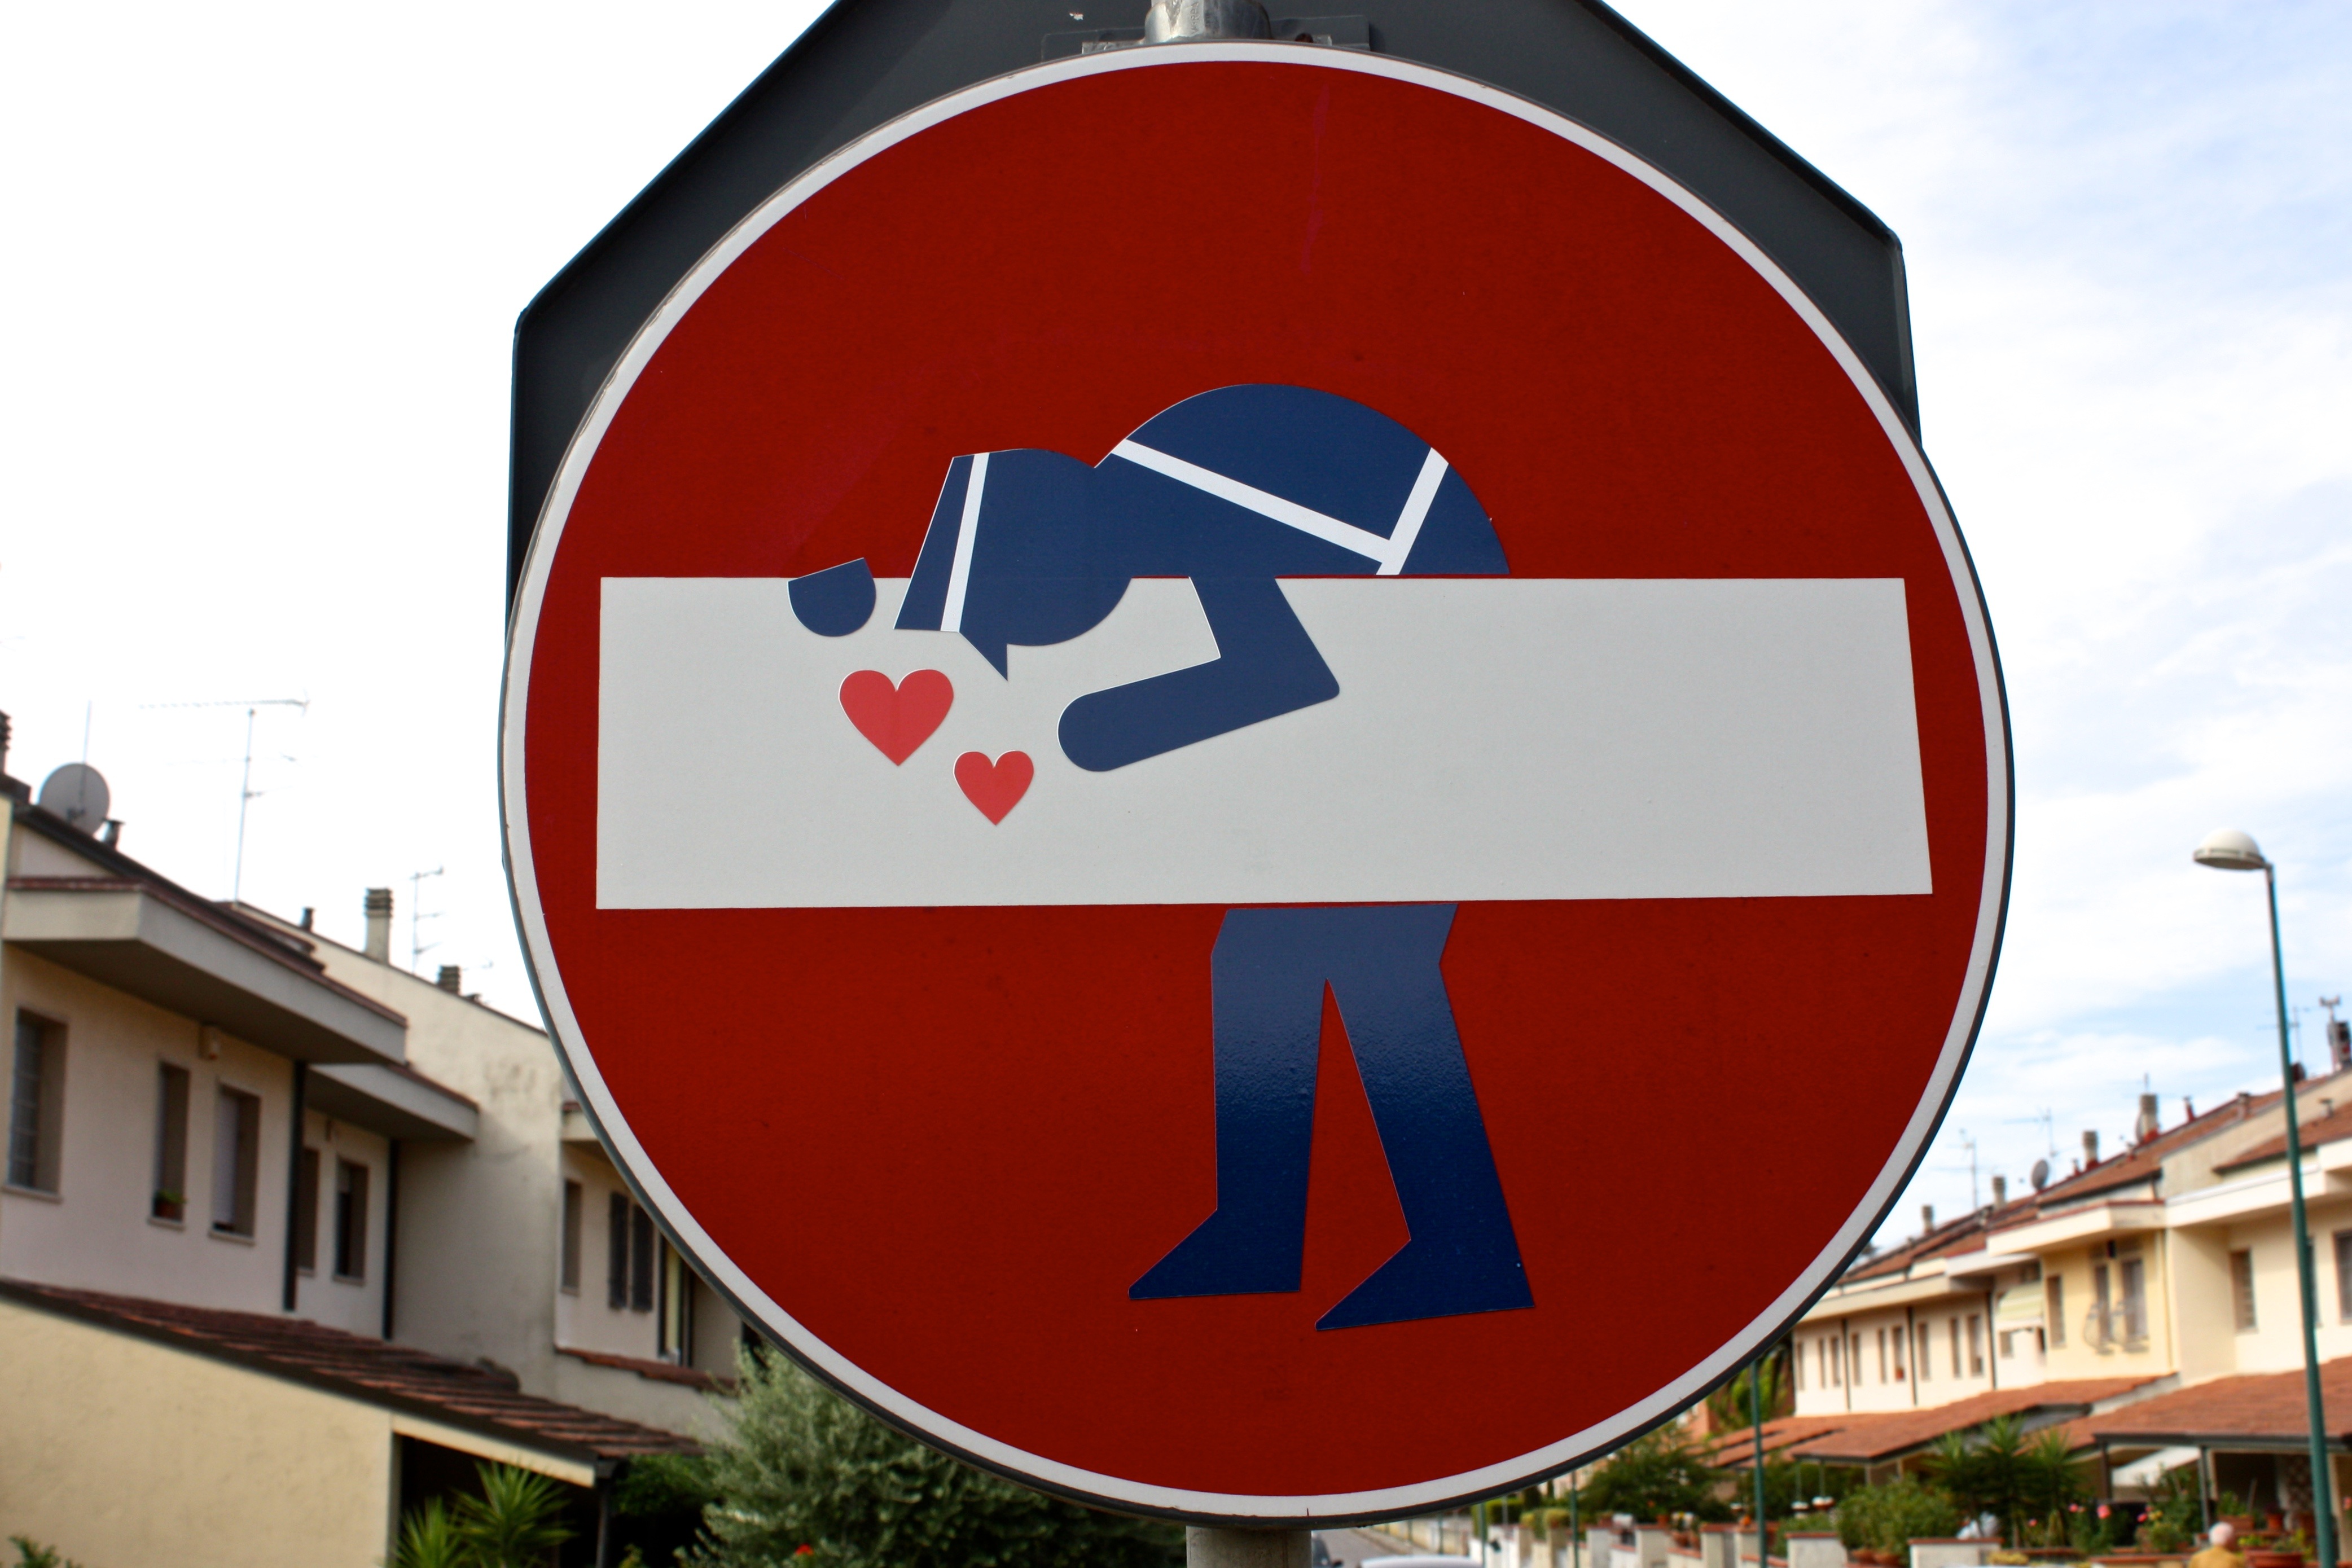
advertising, sign, love, red, signage, road sign, art, hearts, streetart, stencil, draw, traffic sign, access denied, municipal police, clet abraham